Ron Kolm

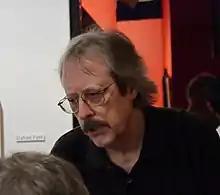
Ron Kolm, poet, novelist, editor

Ron Kolm (born 1947) is an American poet, writer, editor, archivist, and bookseller based in New York City. Known as "one of the mainstays of the downtown (literary) scene," Kolm is also a founder of the Unbearables, a "ragtag bunch of downtown poet-troublemakers."